John Deng

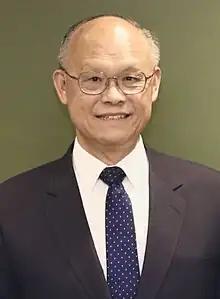
Official portrait, 2023

Deng Chen-chung (born 29 July 1952), also known by his English name John Deng, is a politician in the Republic of China (Taiwan), currently minister without portfolio in charge of the Office of Trade Negotiations. He was the Minister of Economic Affairs since 8 December 2014 until 20 May 2016.